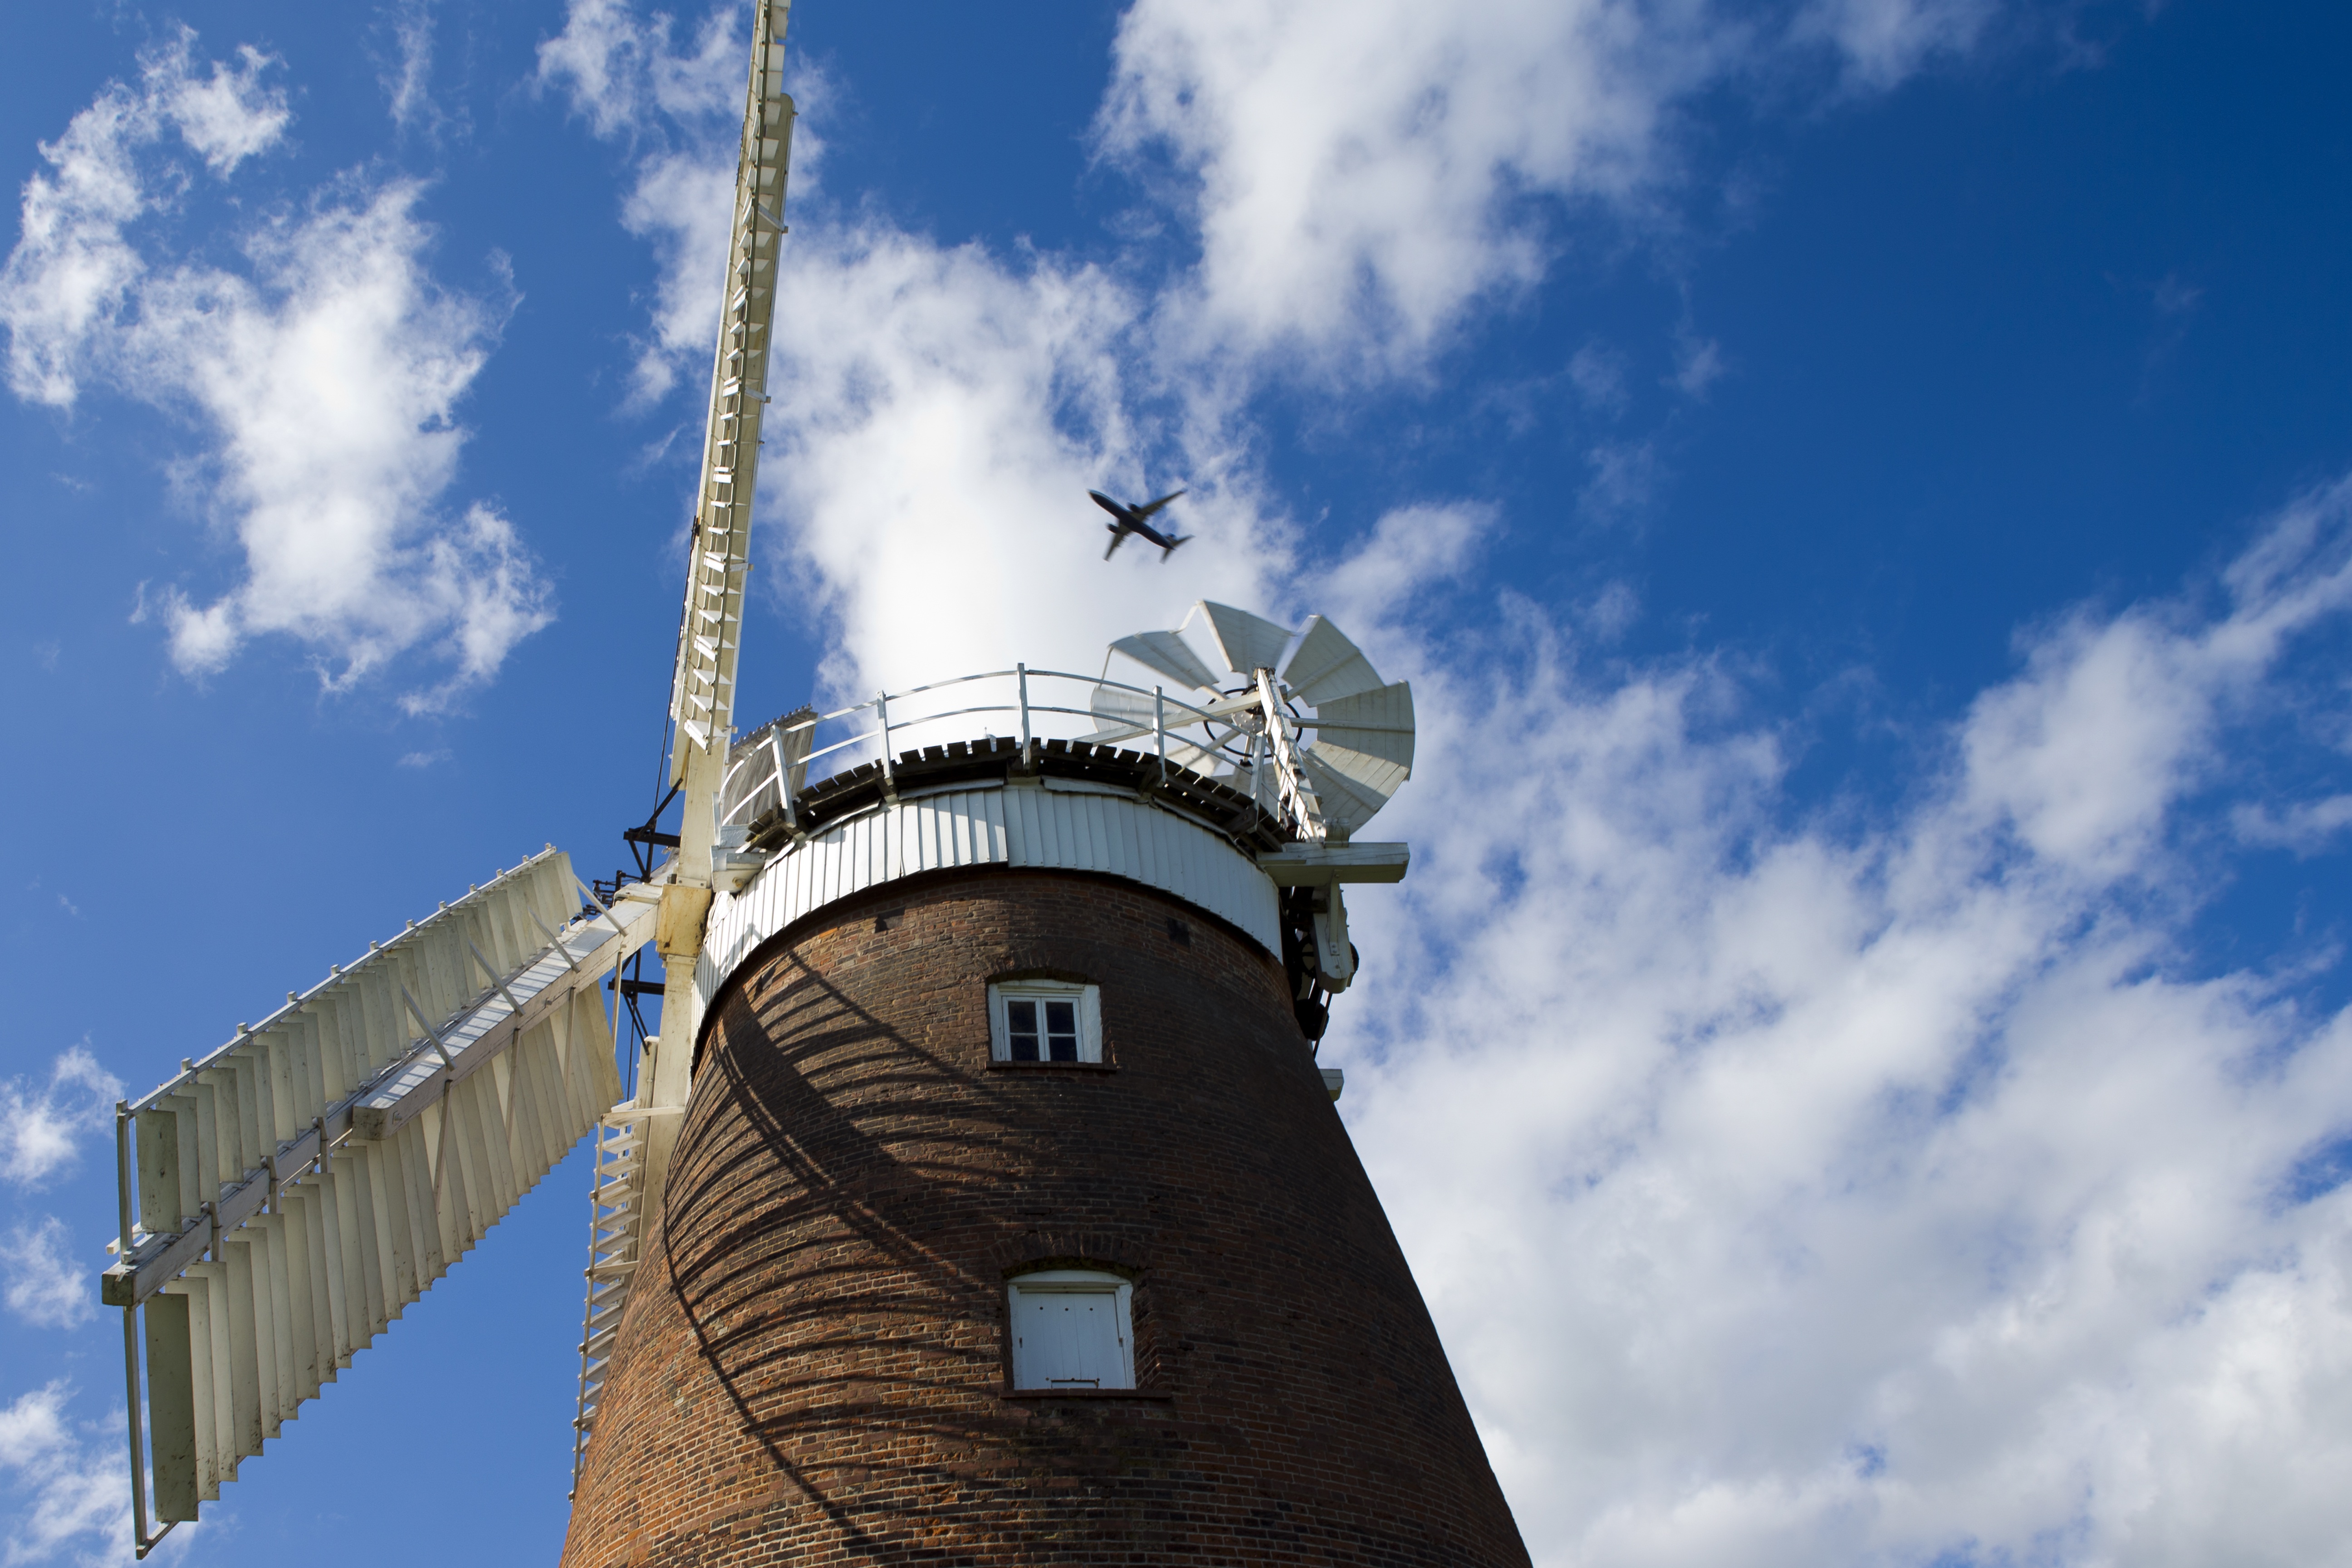
sea, cloud, lighthouse, architecture, sky, windmill, reflection, tower, landmark, blue, blue sky, england, clouds, white sails, essex, control tower, thaxted, passing airplane